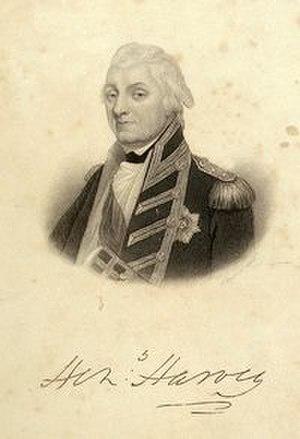
Henry Harvey est un officier de marine britannique. Il sert dans la Royal Navy pendant la seconde moitié du XVIIIᵉ siècle. Participe à de nombreux combats et opérations navales se distinguant en particulier pendant le Glorious First of June au commandement du HMS Ramillies. Sa carrière lui permet de voyager autour du monde, en particulier dans la station nord-américaine et dans les Indes occidentales où il commande un grand nombre de vaisseaux, pendant trois différents conflits. Harvey appartient à une famille qui a fourni au royaume de Grande-Bretagne plusieurs officiers de marine, son frère est tué au combat en 1794, trois de ses fils entre à leur tour dans la Navy et l'un d'entre eux, Eliab Harvey, finira comme lui sa carrière au grade Admiral.